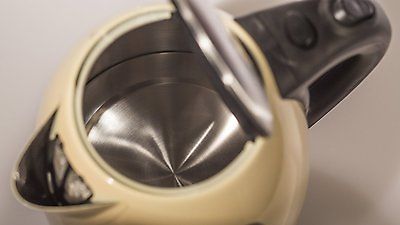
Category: kettle